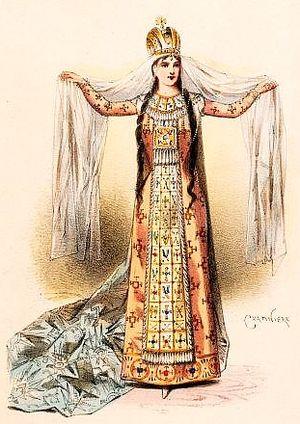
Le costume de scène désigne les vêtements portés sur scène par les acteurs de spectacle vivant. Il évolue selon les périodes et le type de représentation : ballet, opéra, théâtre et leurs différents sous-genres.
Esclarmonde est un opéra romanesque en quatre actes de Jules Massenet, sur un livret de Louis de Gramont et Alfred Blau, créé à l'Opéra-Comique à Paris le 14 mai 1889, sous la direction de Jules Danbé.